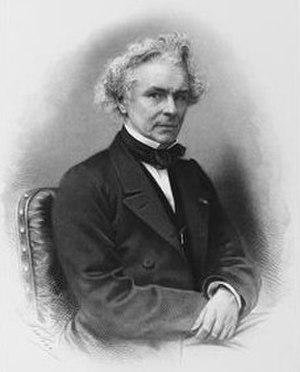
17 février : Joseph et ses frères, opéra d'Étienne Nicolas Méhul, créé à Paris.